United States Air Force

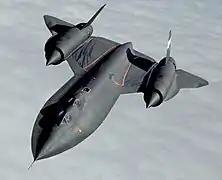
The SR-71 Blackbird was a Cold War reconnaissance plane.

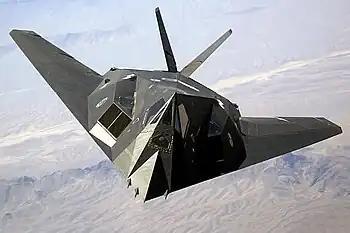
The F-117 Nighthawk was a stealth attack aircraft (sectional retirement from combat service in April 2008).

The United States Air Force has been involved in many wars, conflicts and operations using military air operations. The USAF possesses the lineage and heritage of its predecessor organizations, which played a pivotal role in U.S. military operations since 1907: